Abdurauf Fitrat

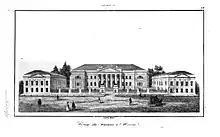
The Lazarev Institute in 1838, according to reports in 1923 the location of Fitrat's work in exile, now seat of the Armenian embassy in Moscow

In September 1920, the emir of Bukhara was overthrown by the Young Bukharans and the Red Army under Mikhail Frunze. Fitrat returned to Bukhara in December 1920 with a scientific expedition whose goal was to collect Bukhara's rich cultural heritage. After that, he took part in the state leadership of the new Bukharan People's Soviet Republic, starting as the head of the national "Waqf" authority which administered pious foundations, until 1921, later as foreign minister (1922), minister of education (1923), deputy chairman of the council for work of the Bukharan People's Soviet Republic and momentarily as minister for military and finances (1922).